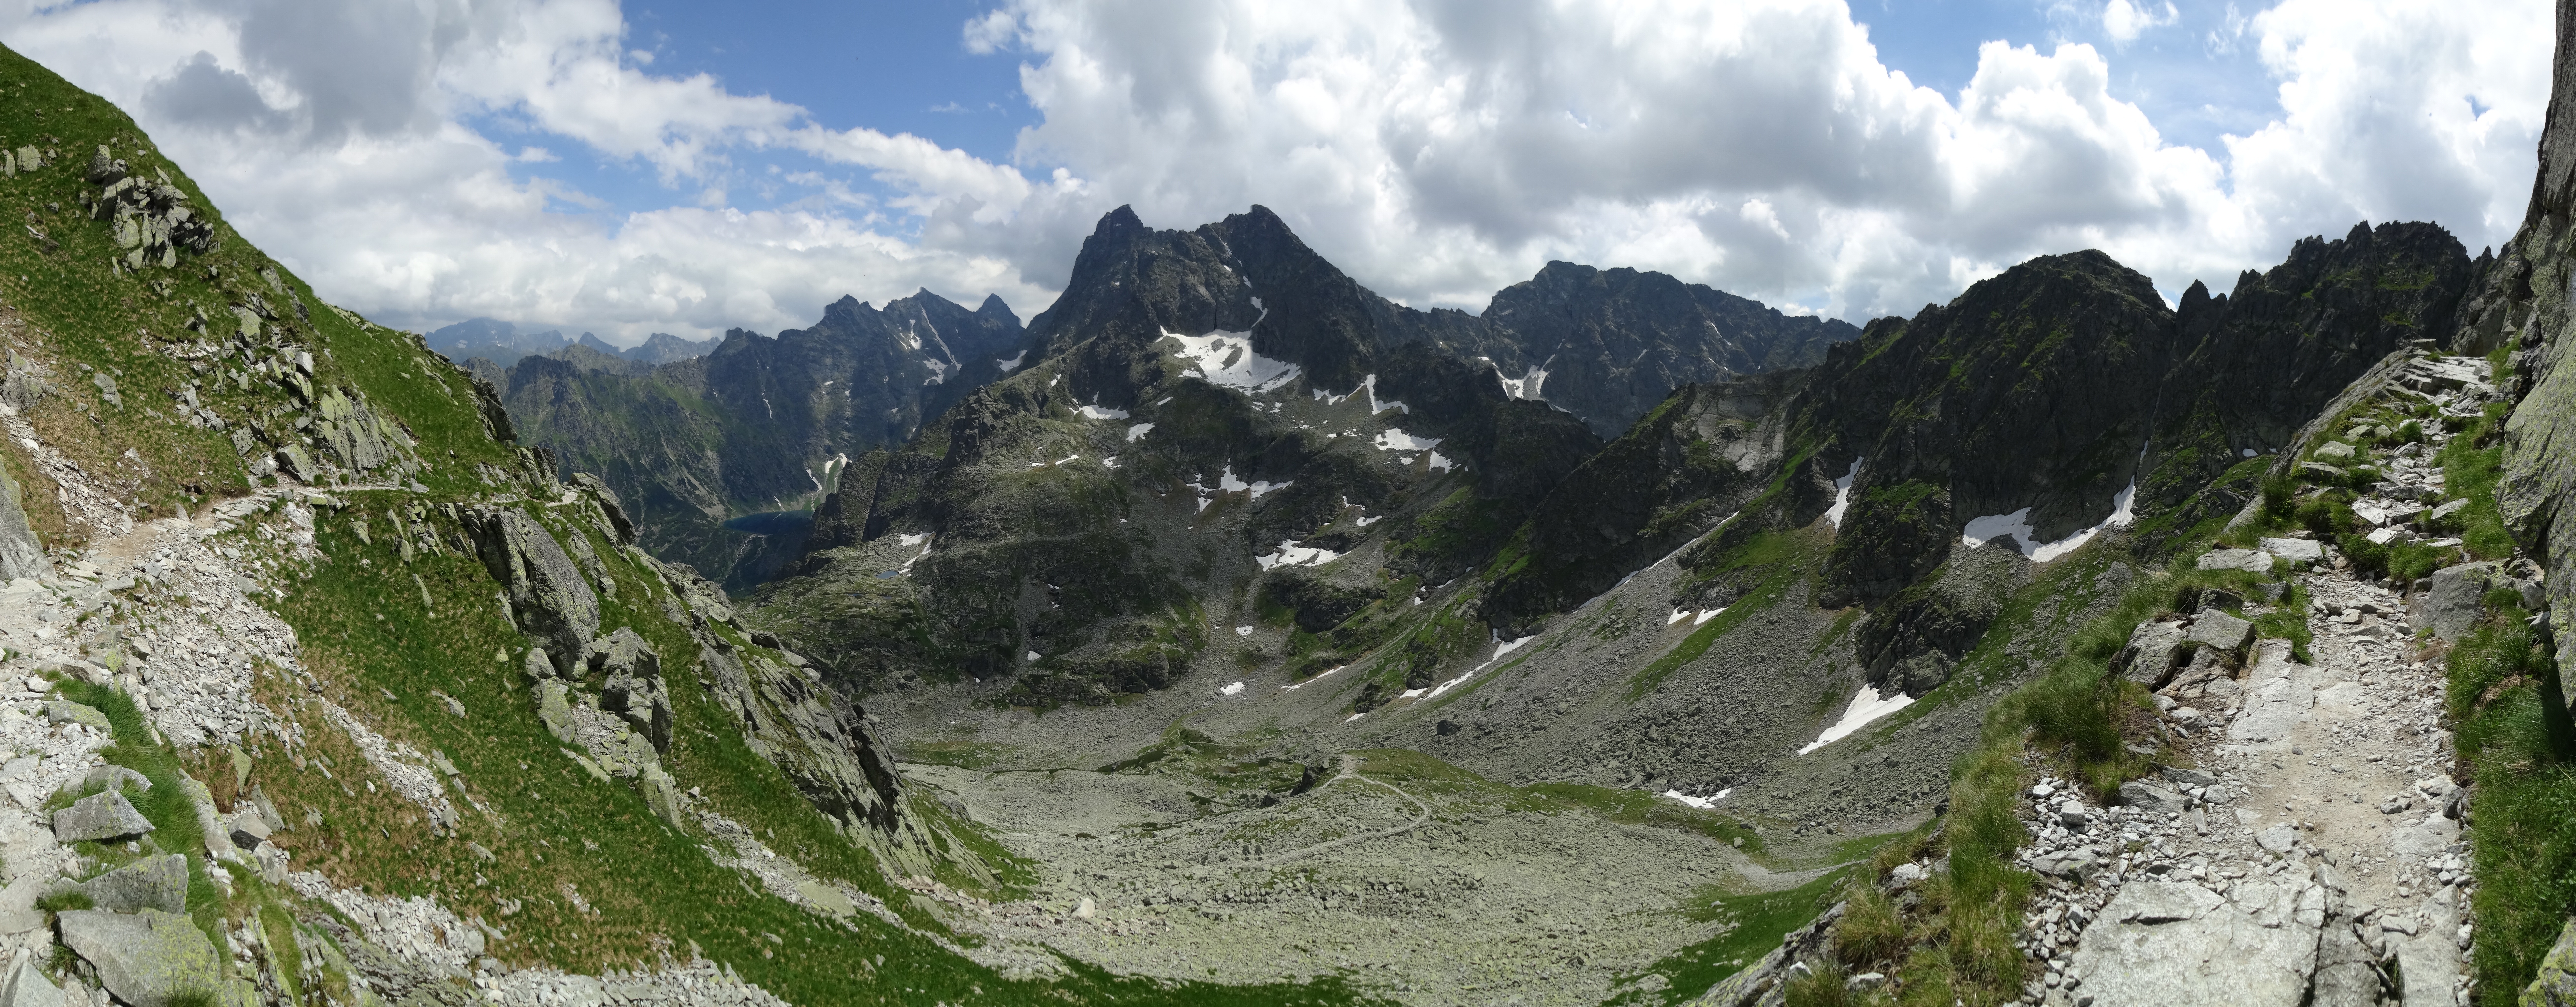
nature, wilderness, walking, mountain, hiking, trail, adventure, valley, mountain range, panorama, terrain, ridge, massif, mountains, alps, poland, ravine, plateau, fell, cirque, the national park, tops, landform, the high tatras, mountain pass, view features, geographical feature, mountainous landforms, geological phenomenon